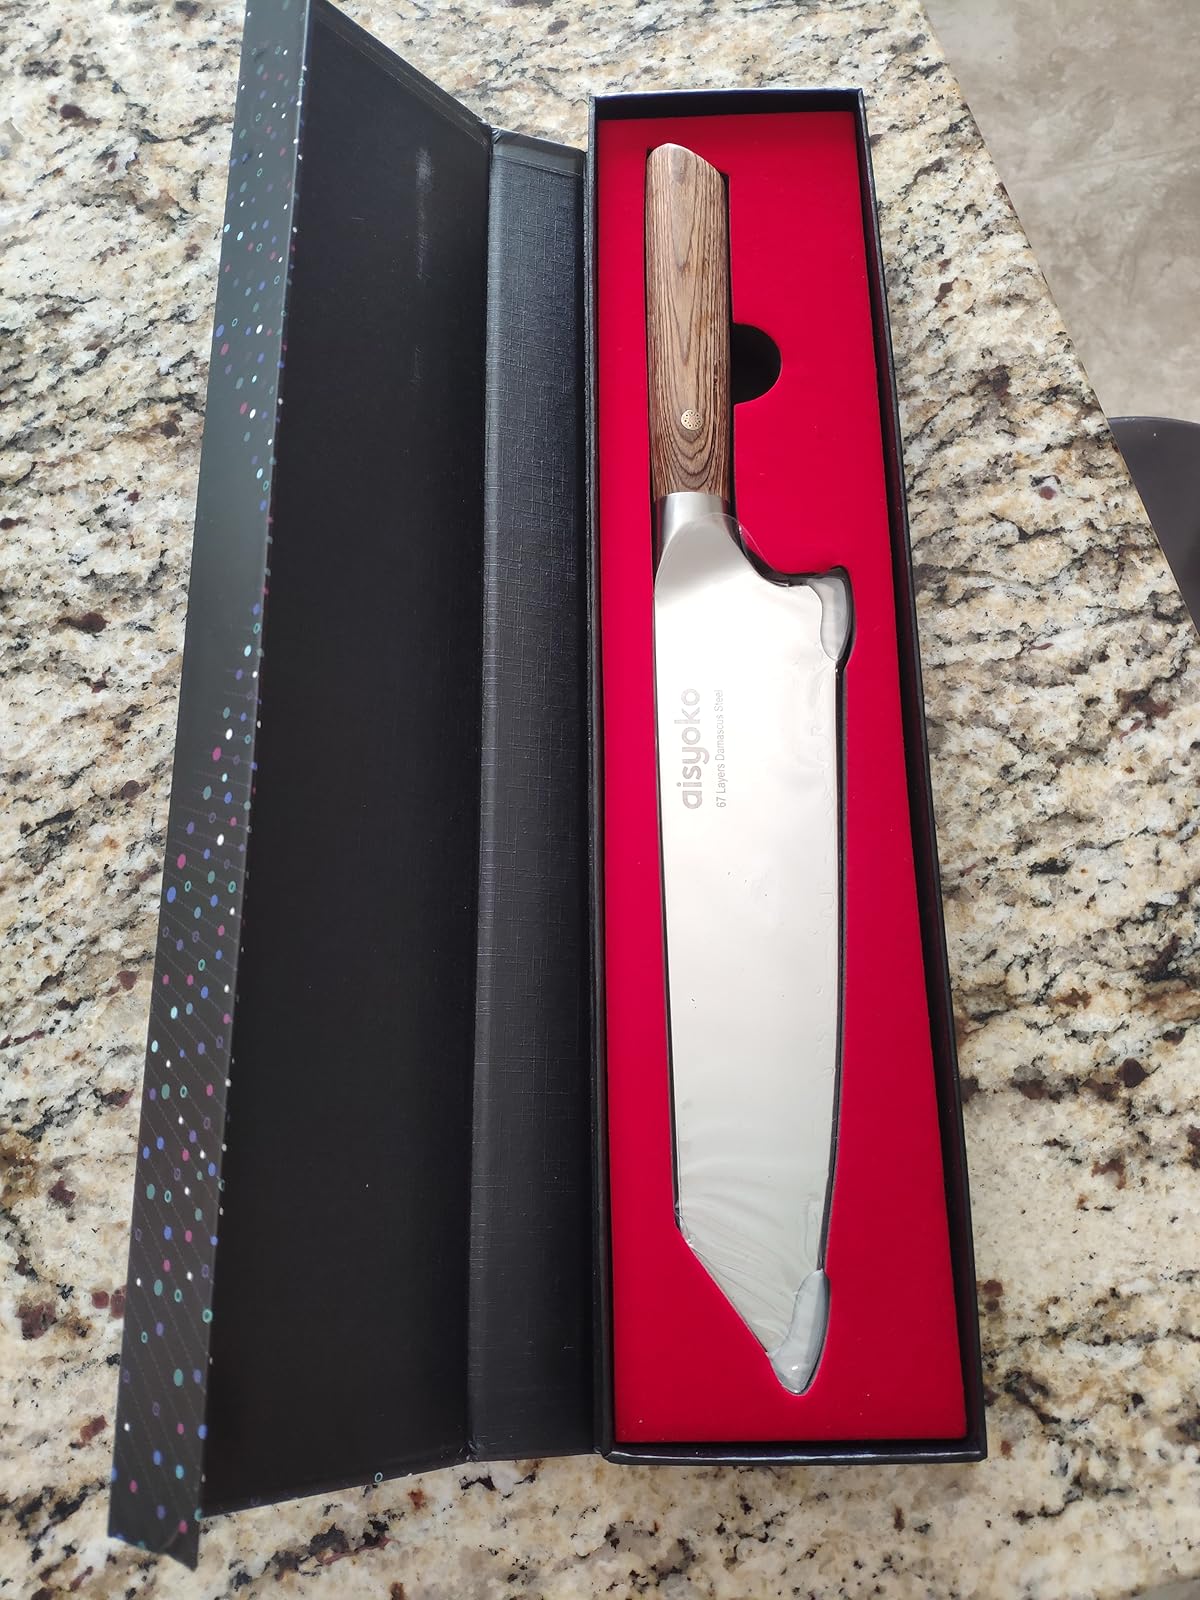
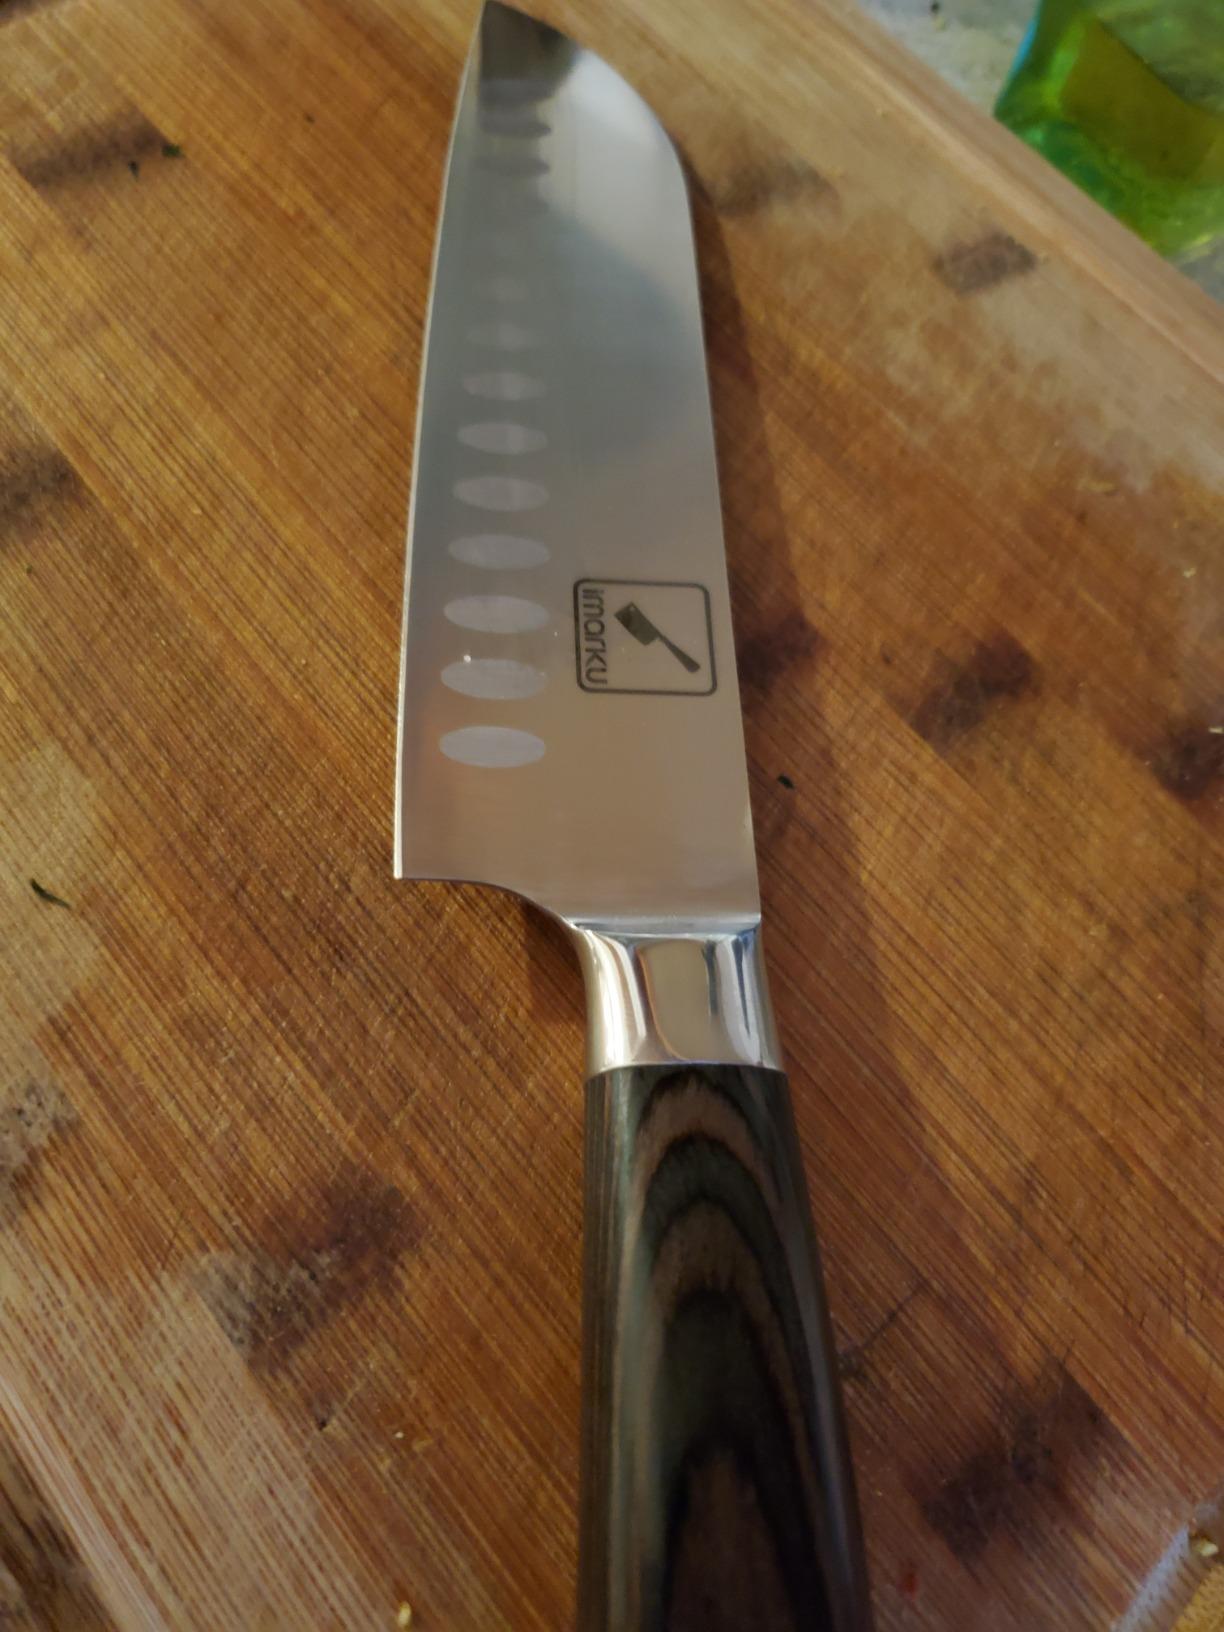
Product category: items_knife
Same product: no